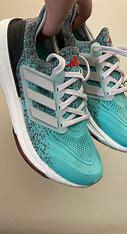
Brand: Adidas
Model: Ultraboost